Mordechai Anielewicz

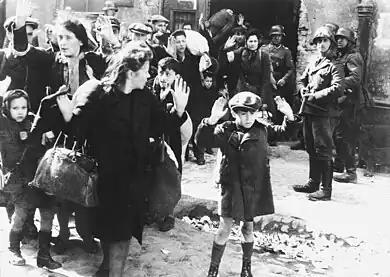
Jews from the ghetto captured after the rebellion was suppressed

At 11:00 the next morning, soldiers under the command of SS General Jürgen Stroop entered the ghetto, where again they encountered hard resistance from approximately 750 Jewish defenders. Stroop set up artillery and sent soldiers to look for the hiding Jews. In the afternoon of the same day, there was a symbolic event where two Jewish boys climbed to the roof of one of the houses where they put Polish and Jewish flags. Both of them were in the eye of not only to Stroop, but also Himmler. On the evening of the first day, Stroop withdrew his men.